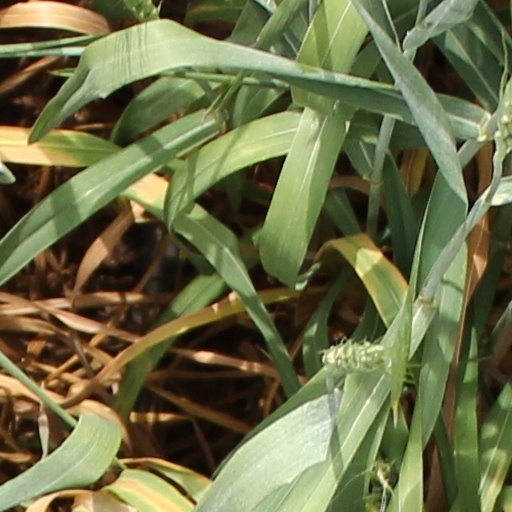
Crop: wheat